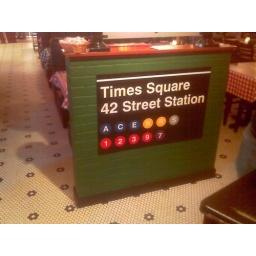
sign for 42 street station in ny pizza company